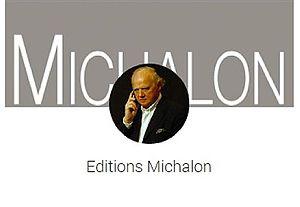
Les Éditions Michalon sont une maison d’édition française fondée en 1995 par Yves Michalon, ancien vice-président d'Euro RSCG et militant associatif.